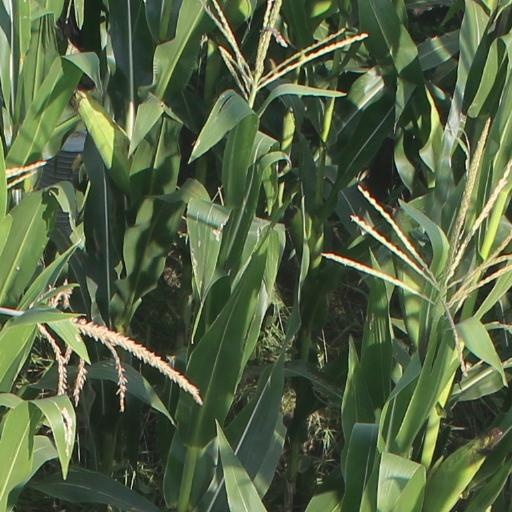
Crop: maize; corn